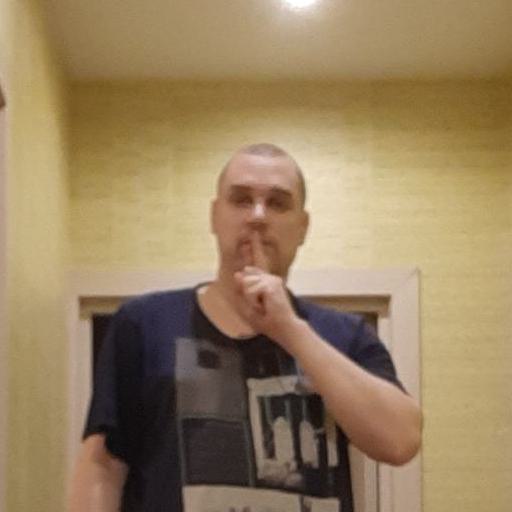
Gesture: mute